Gamelan gong kebyar

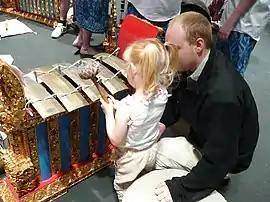
A "jegogan"

There are two "jegogan" (shortened to "jegog" in everyday speech) in kebyar, one male and one female. These instruments have a range of one fifth, and are one octave below jublag. The keys are considerably larger than those of other "gangsa", and are played with a large, cloth-coated, rubber-padded spherical mallet. The jegogan plays the deepest tuned notes in the ensemble, typically playing key notes in the underlying melody of a piece of music instead of every note of that melody.